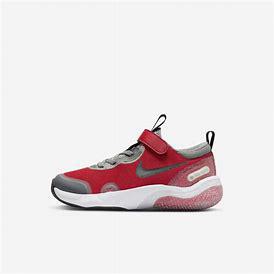
Brand: Nike
Model: Explor Next Nature